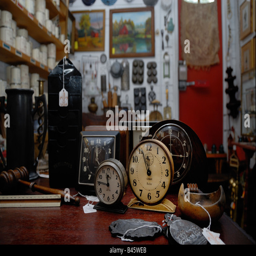
antique clocks are among many vintage objects in this crowded room in an antique shop